Vitoria-Gasteiz

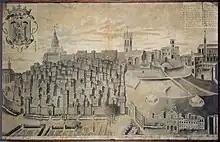
Vitoria-Gasteiz in the 17th century

In 581 AD, the Visigoth king Liuvigild founded the city of Victoriacum, trying to emulate the Roman foundations, as a celebration of the victory against the Vascones near what is assumed to be the hill occupied by the primitive village of Gasteiz. This however is not sufficiently proven, and some historians and experts believe that Victoriacum was located not on the site of present-day Vitoria-Gasteiz but nearby. Several possible locations have been proposed, the foremost of which is the late Roman military camp of Iruña-Veleia (cf. J. M. Lacarra). Veleia is located some 11 km north of modern Vitoria, on the banks of the same river. However, modern archeological studies of the site suggest that Veleia was last inhabited , and archeologists are still to find a 6th-century Visigothic resettlement in the site. Another theory has suggested that Victoriacum was located at the foot of Mount Gorbea where there is a village called Vitoriano. The town of Armentia, nowadays in the outskirts of Vitoria, has also been proposed as a possible location of Victoriacum. In either case, Victoriacum vanishes from history shortly after its foundation.